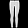
Label: Trouser